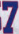
Number: 7